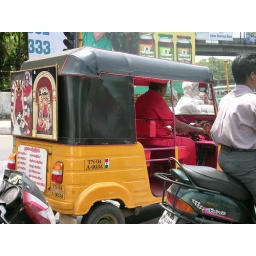
You know a player is a player in any city. Check out this cat with the customized auto rickshaw.